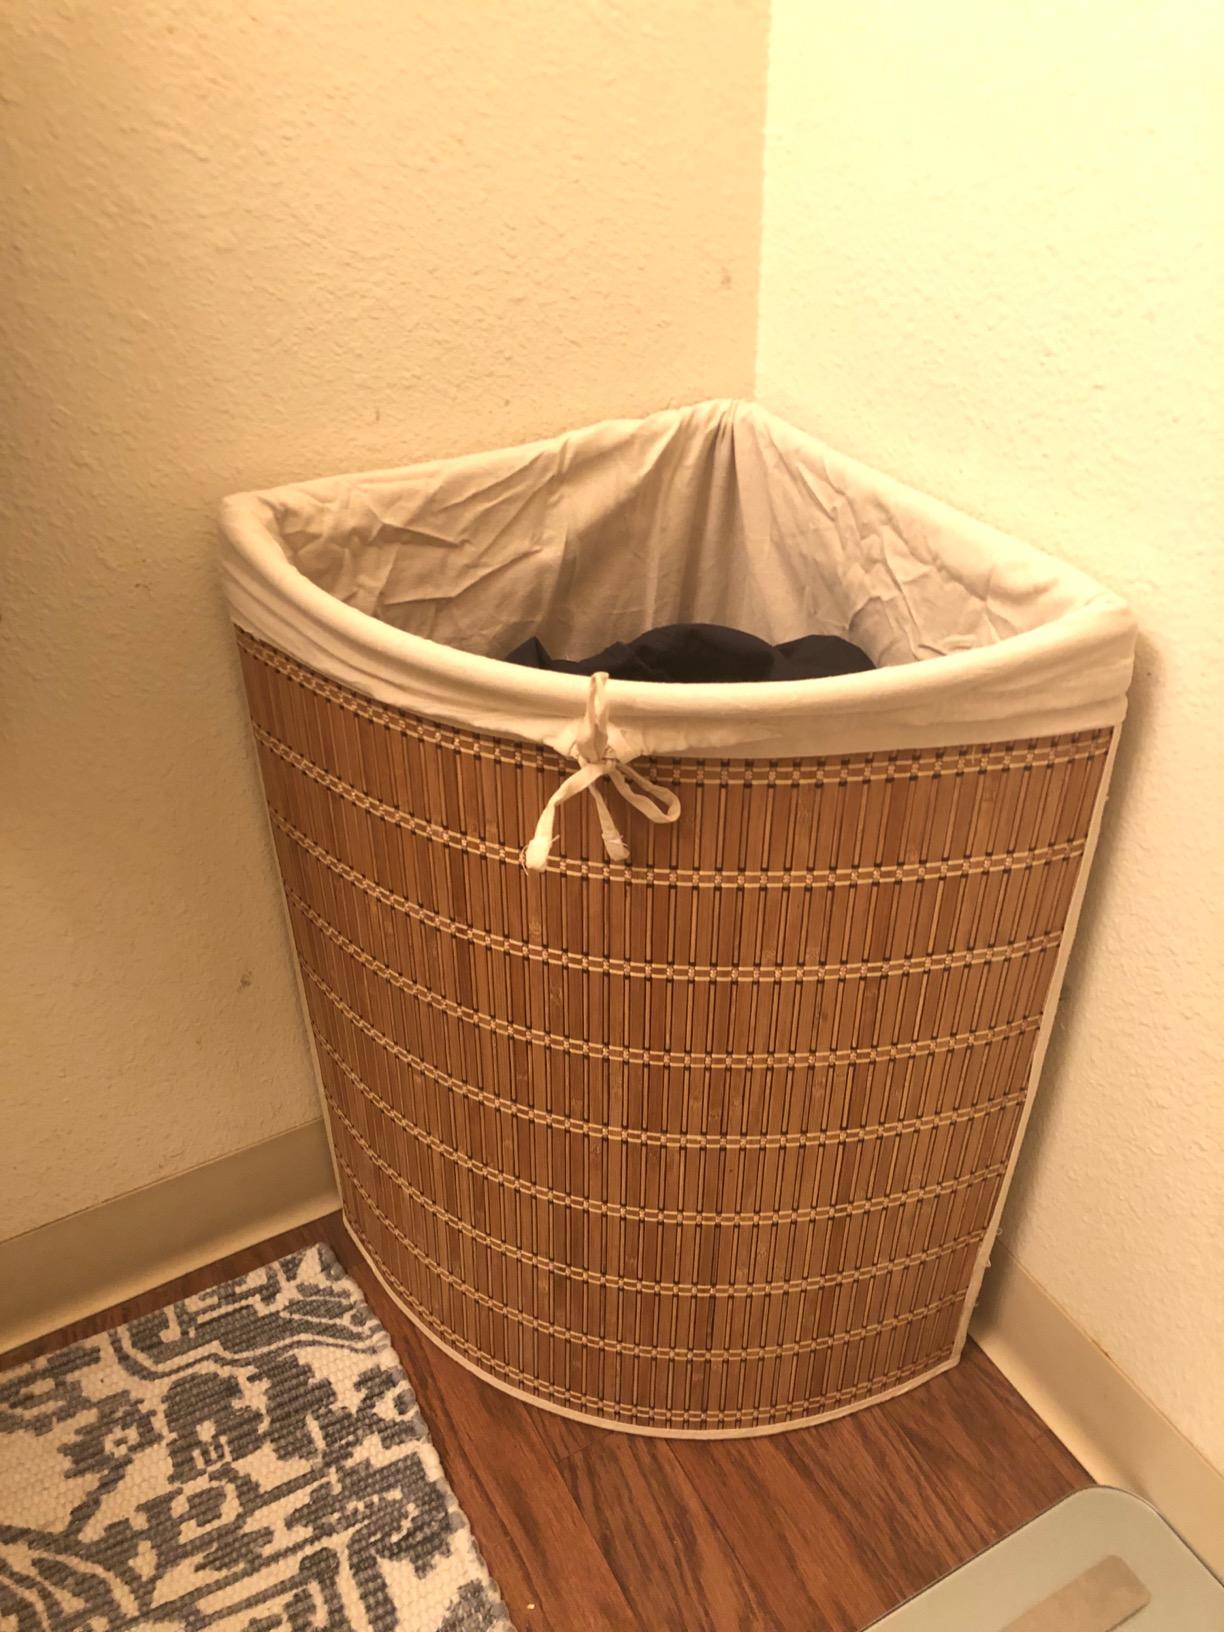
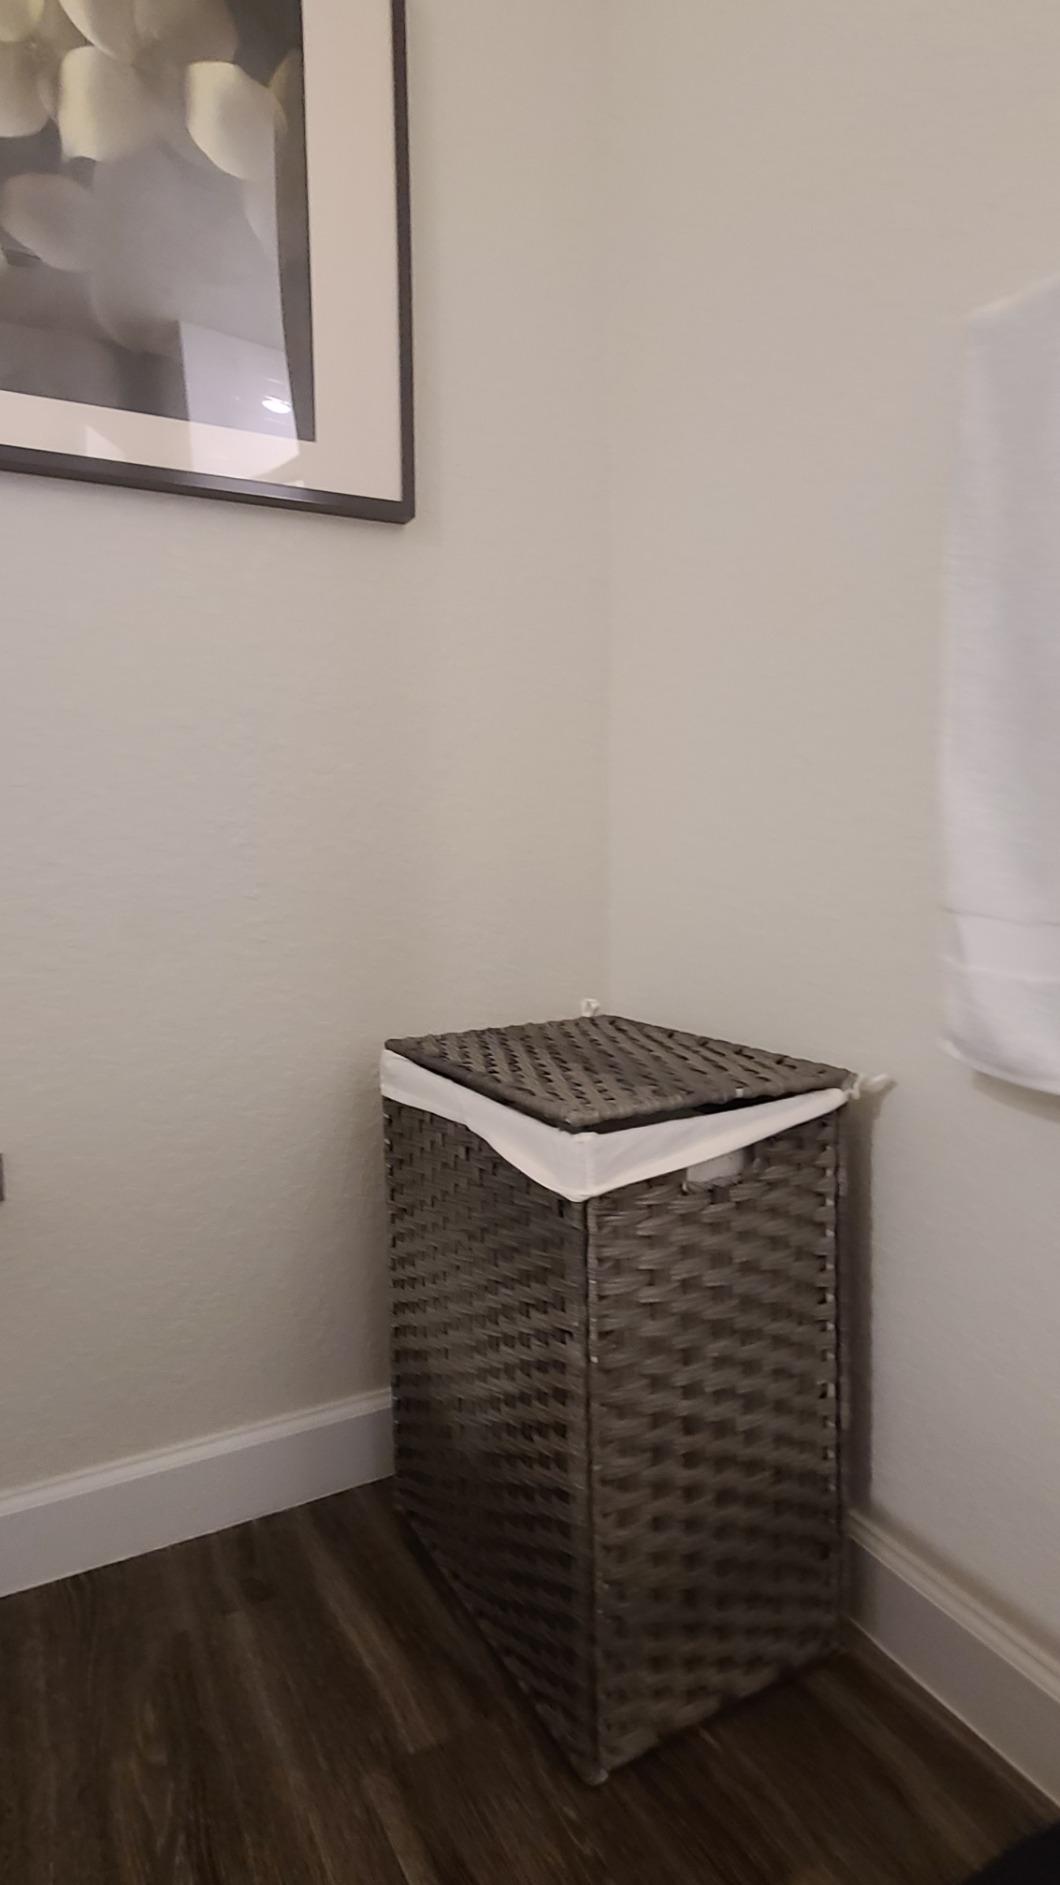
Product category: items_hamper
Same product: no